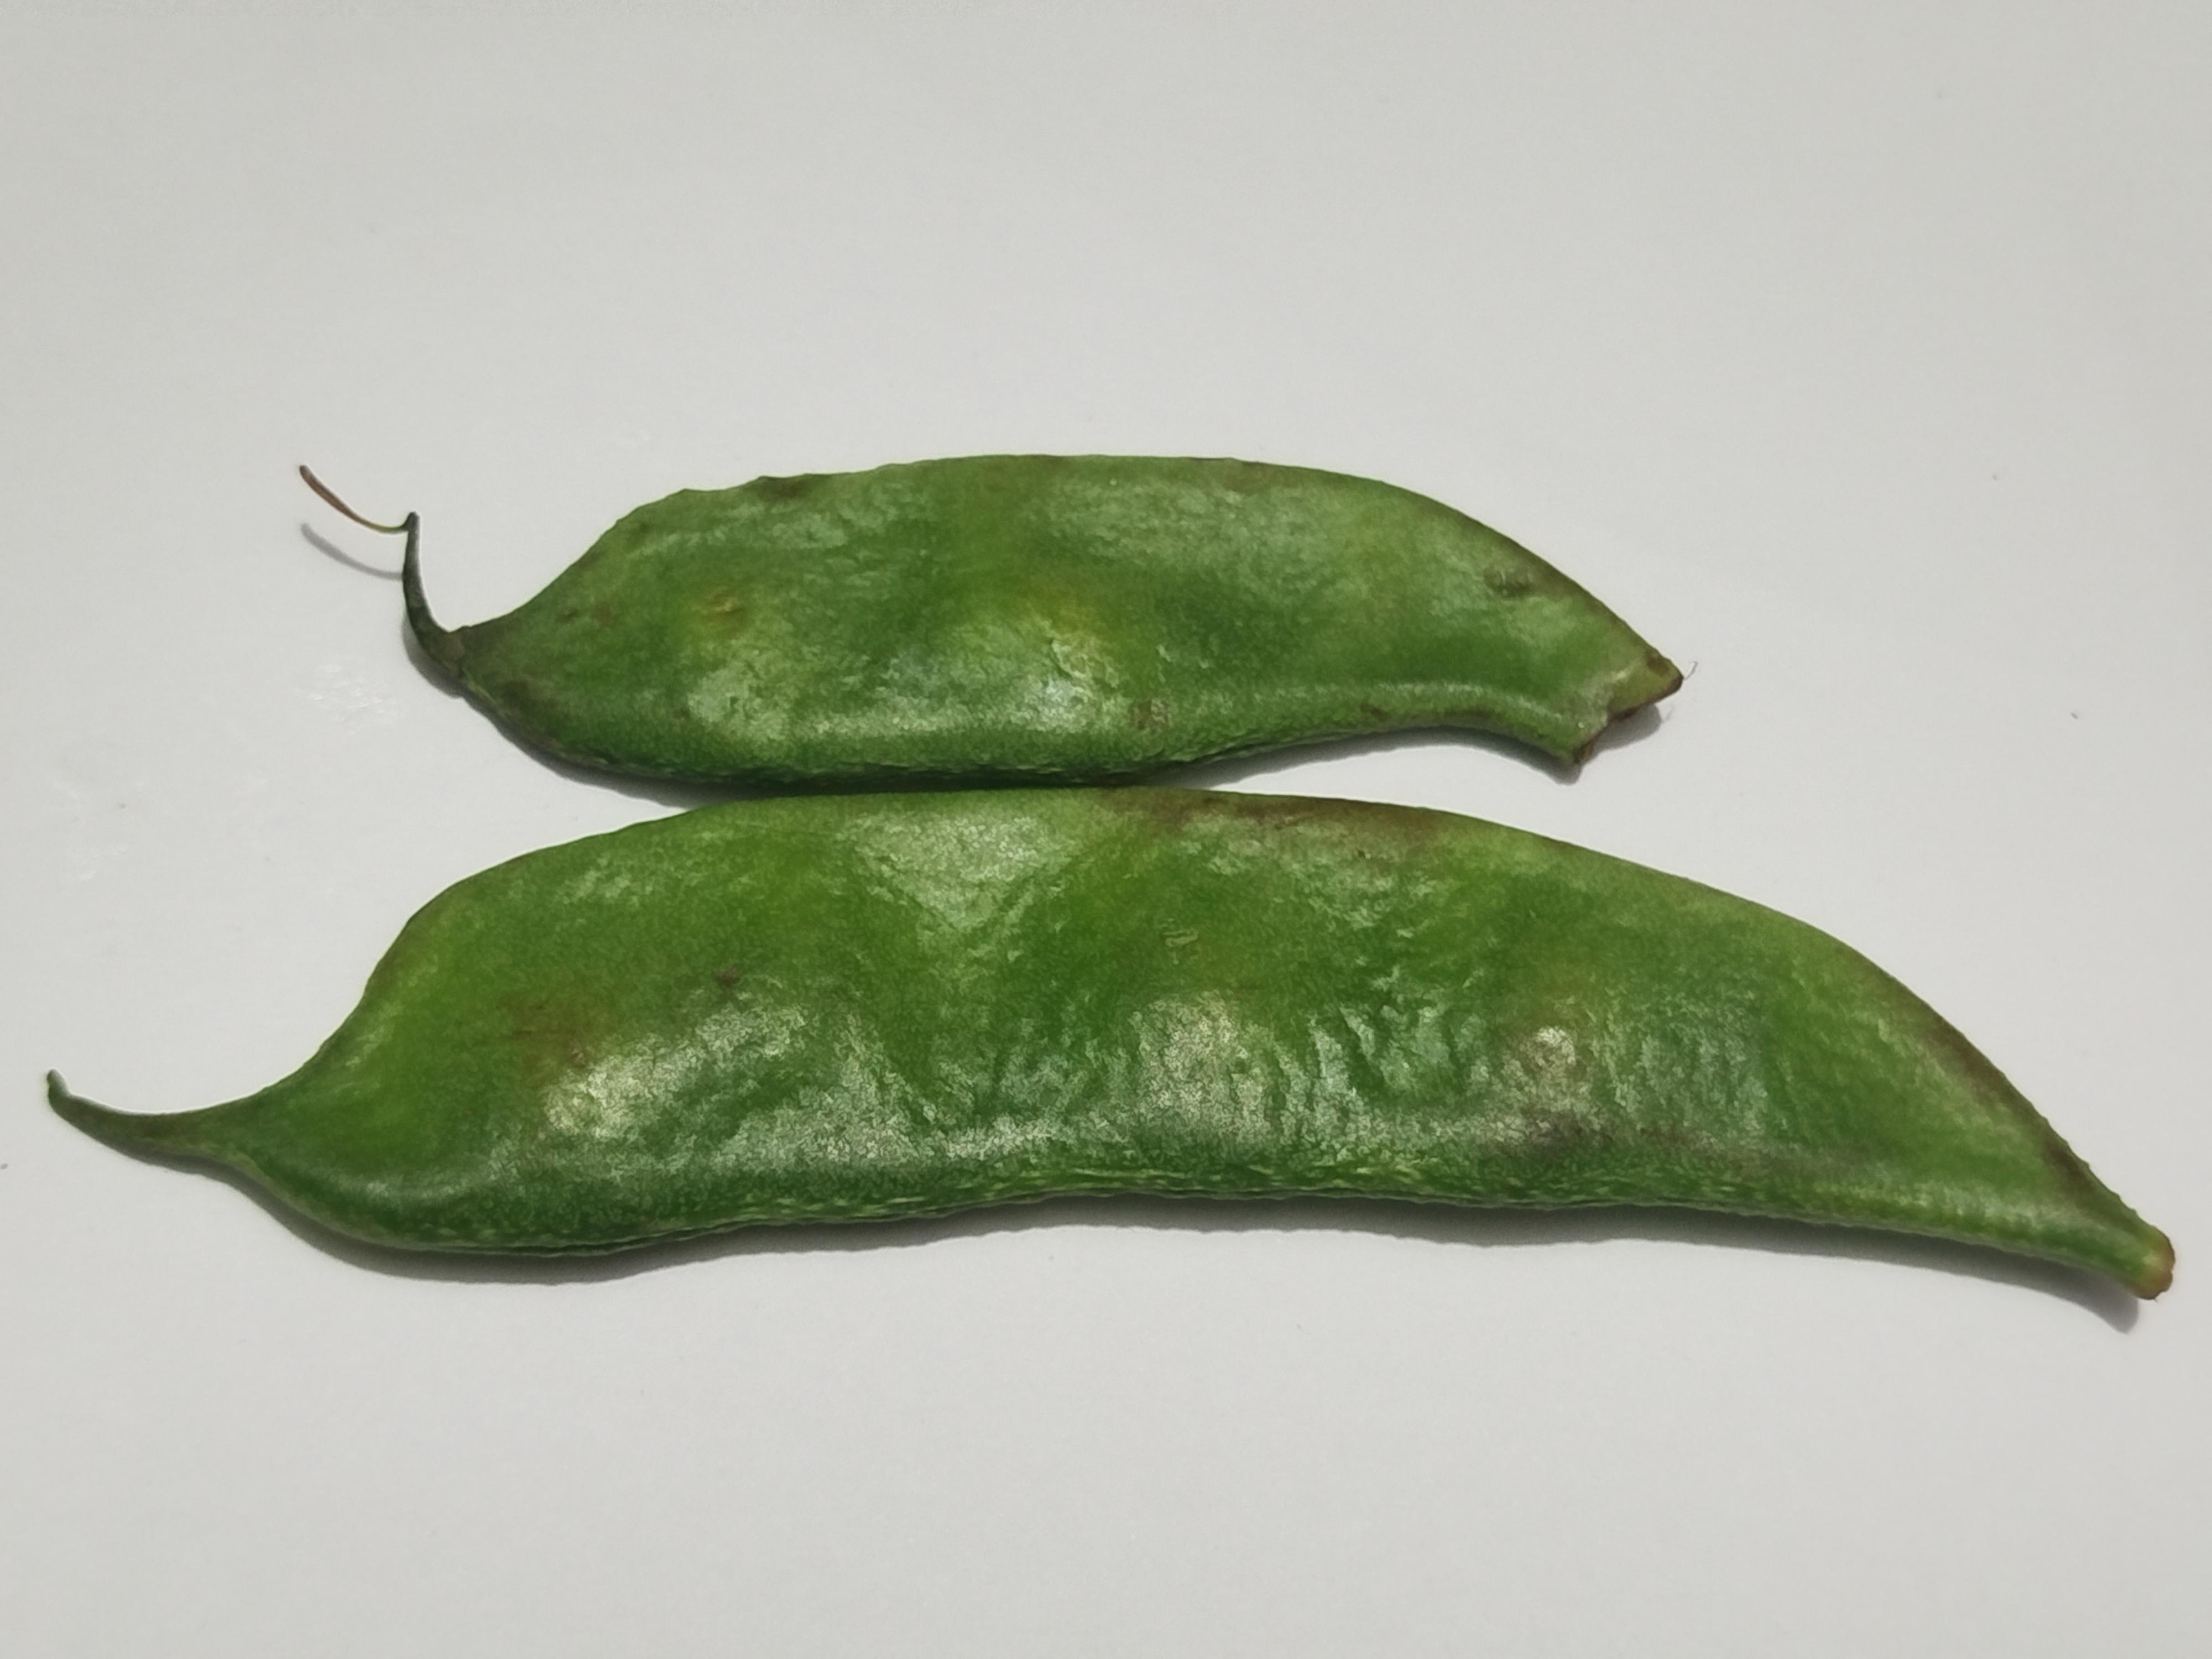
Label: Bean